Transjakarta

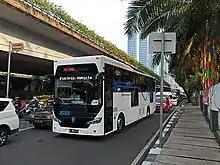
The MABI electric bus during a trial serving corridor 6B

Transjakarta operates two free-of-charge services called Mikrotrans, consisting of microbuses operated by various microbus cooperations, and Bus Wisata (intercity travel bus) consisting of double-decker buses circling around significant roads in Jakarta. Both services are not integrated into the BRT system. Although free of charge, Mikrotrans still requires its passengers to tap in when boarding and tap out when alighting, but Bus Wisata does not.